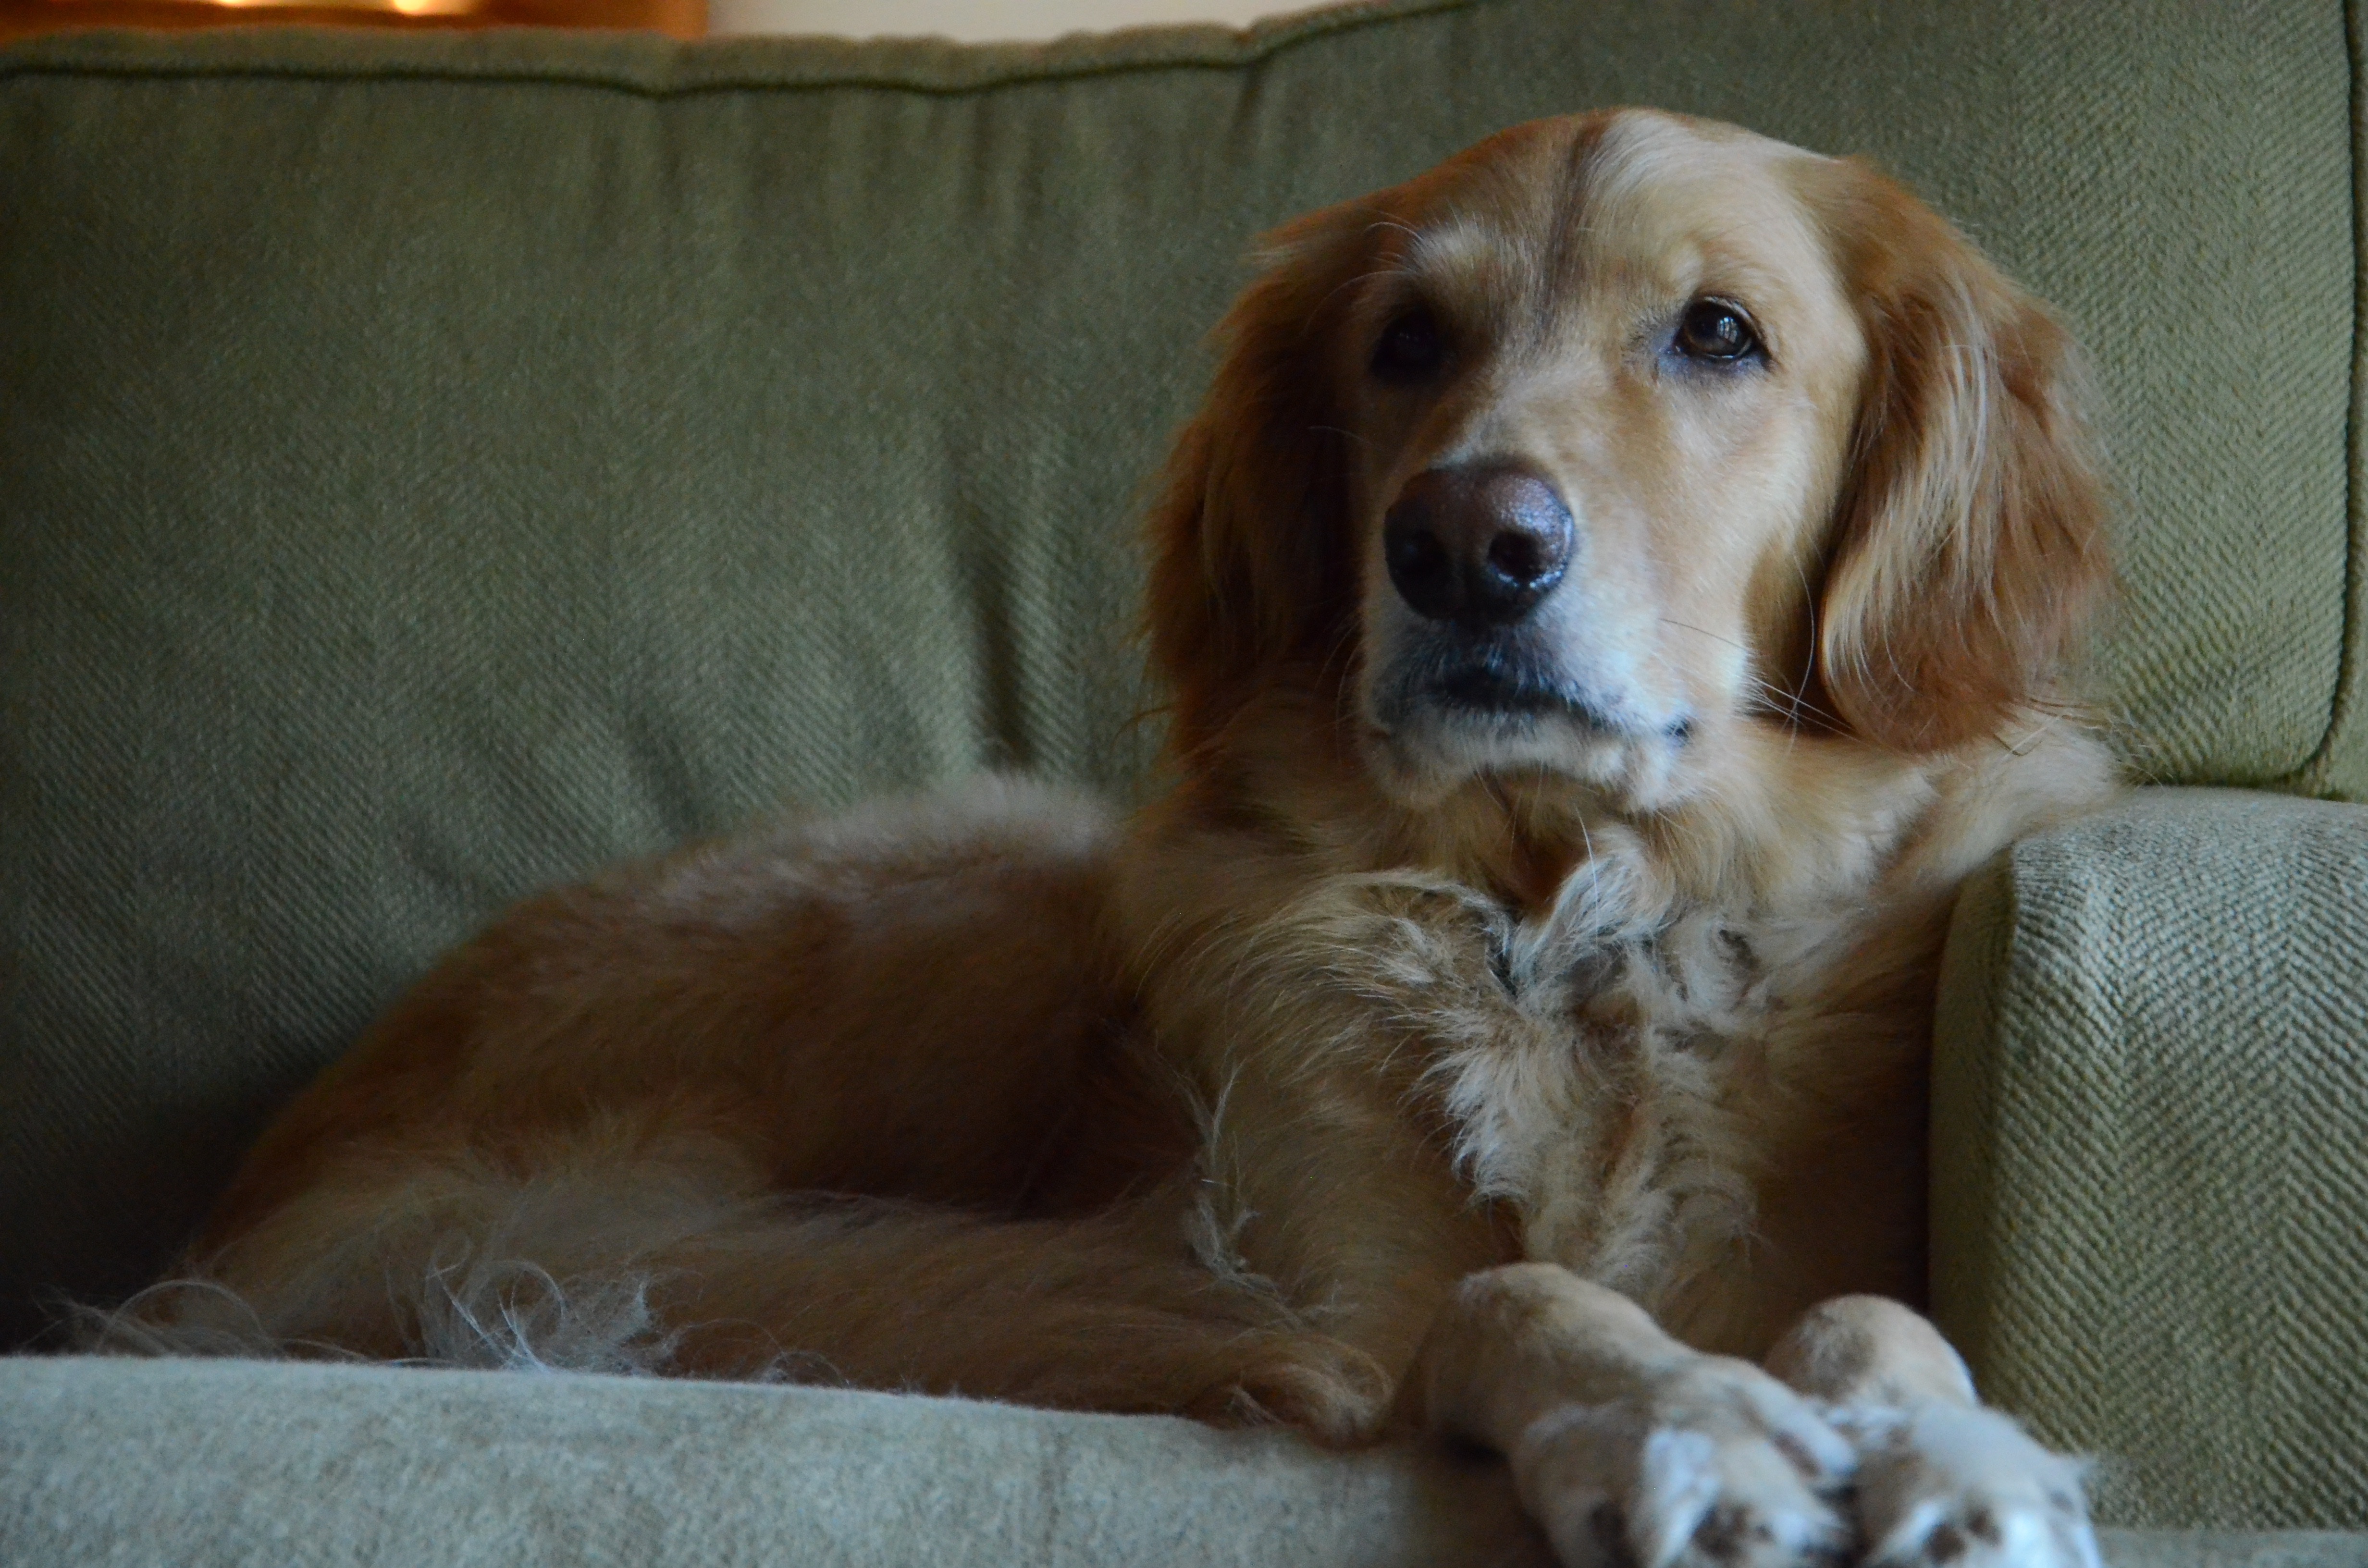
puppy, dog, mammal, spaniel, golden retriever, vertebrate, retriever, setter, dog like mammal, carnivoran, english cocker spaniel